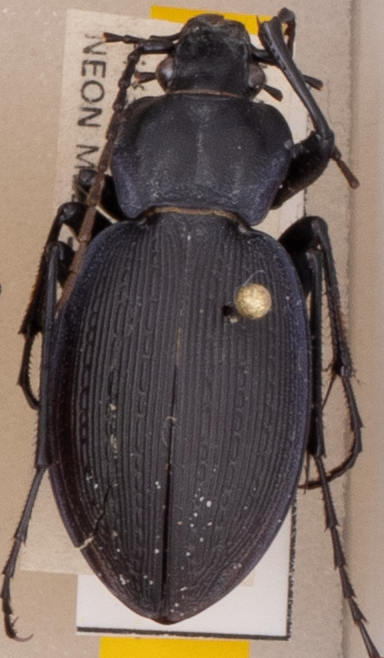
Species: Carabus goryi
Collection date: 2021-05-04
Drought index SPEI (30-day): -0.612
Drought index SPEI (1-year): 1.25
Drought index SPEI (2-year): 1.45